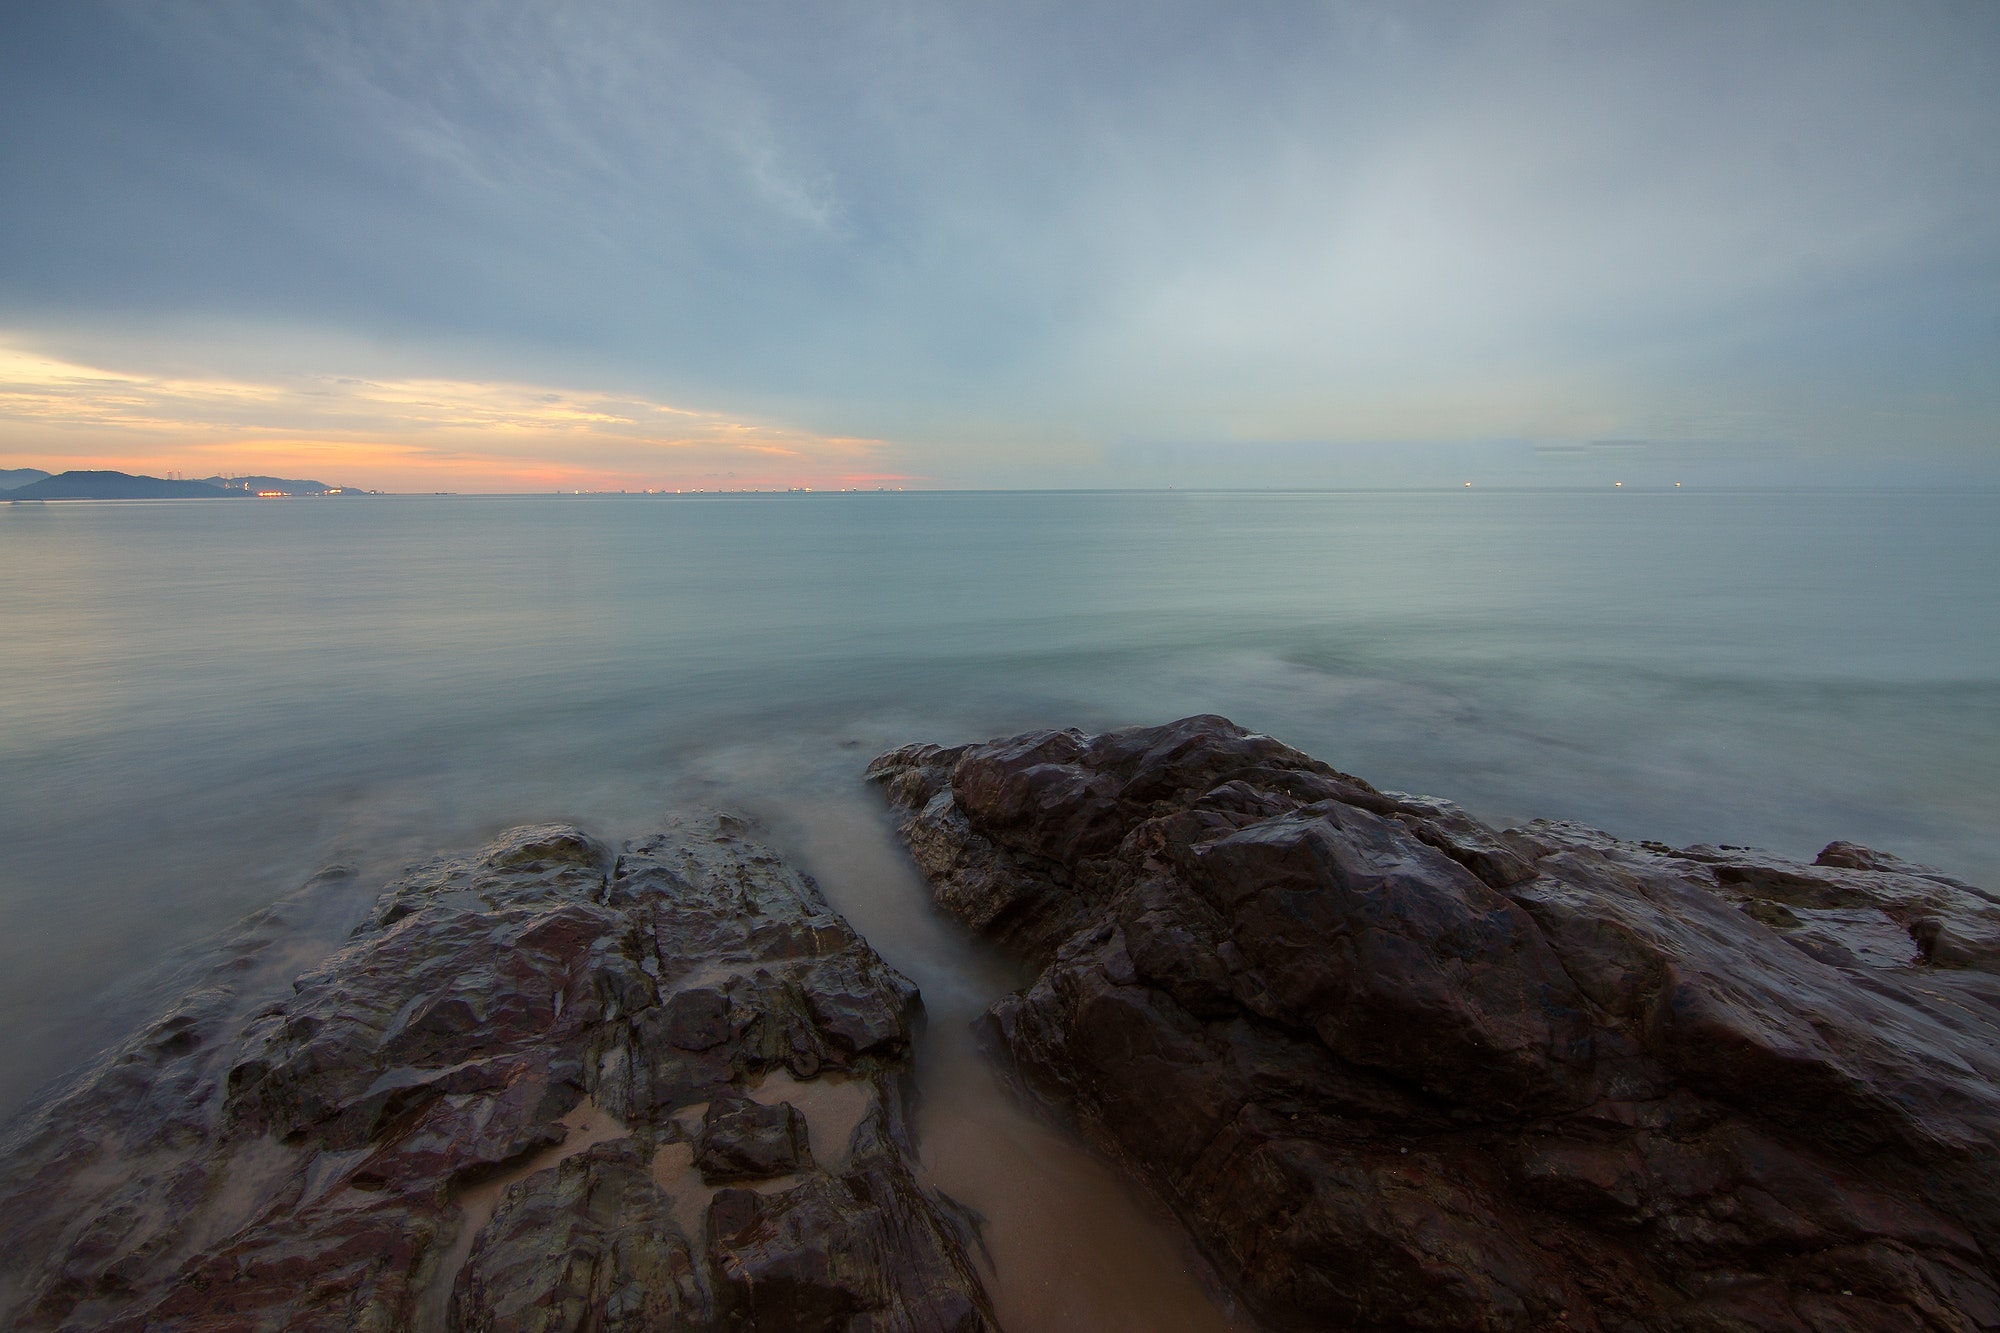
sky, sea, horizon, water, coast, ocean, atmospheric phenomenon, shore, rock, cloud, beach, wave, calm, coastal and oceanic landforms, landscape, photography, headland, geology, sunlight, evening, cliff, mountain, promontory, terrain, klippe, bay, vacation, cape, tourism, wind wave